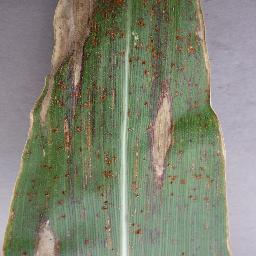
Label: Corn___Northern_Leaf_Blight